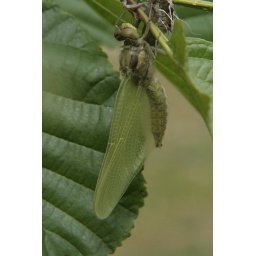
from water to sky in 4 hours